Katyn Polish War Cemetery

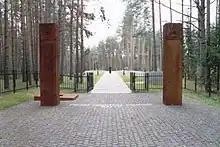
Central entrance

Katyn war cemetery is a Polish military cemetery located in Katyn, a small village 22 kilometres away from Smolensk, Russia, on the road to Vitebsk. It contains the remnants of 4,412 Polish officers of the Kozelsk prisoner of war camp, who were murdered in 1940 in what is called the Katyn massacre. Except for bodies of two Polish generals exhumed by German authorities in 1943 and then buried separately, all Polish officers murdered in Katyn were buried in six large mass graves. There is also a Russian part of the cemetery, where some 6,500 victims of the Soviet Great Purges of the 1930s were buried by the NKVD. The cemetery was officially opened in 2000.